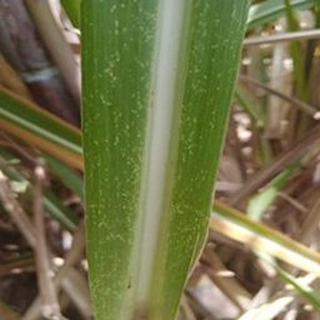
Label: sugarcane_mosaic